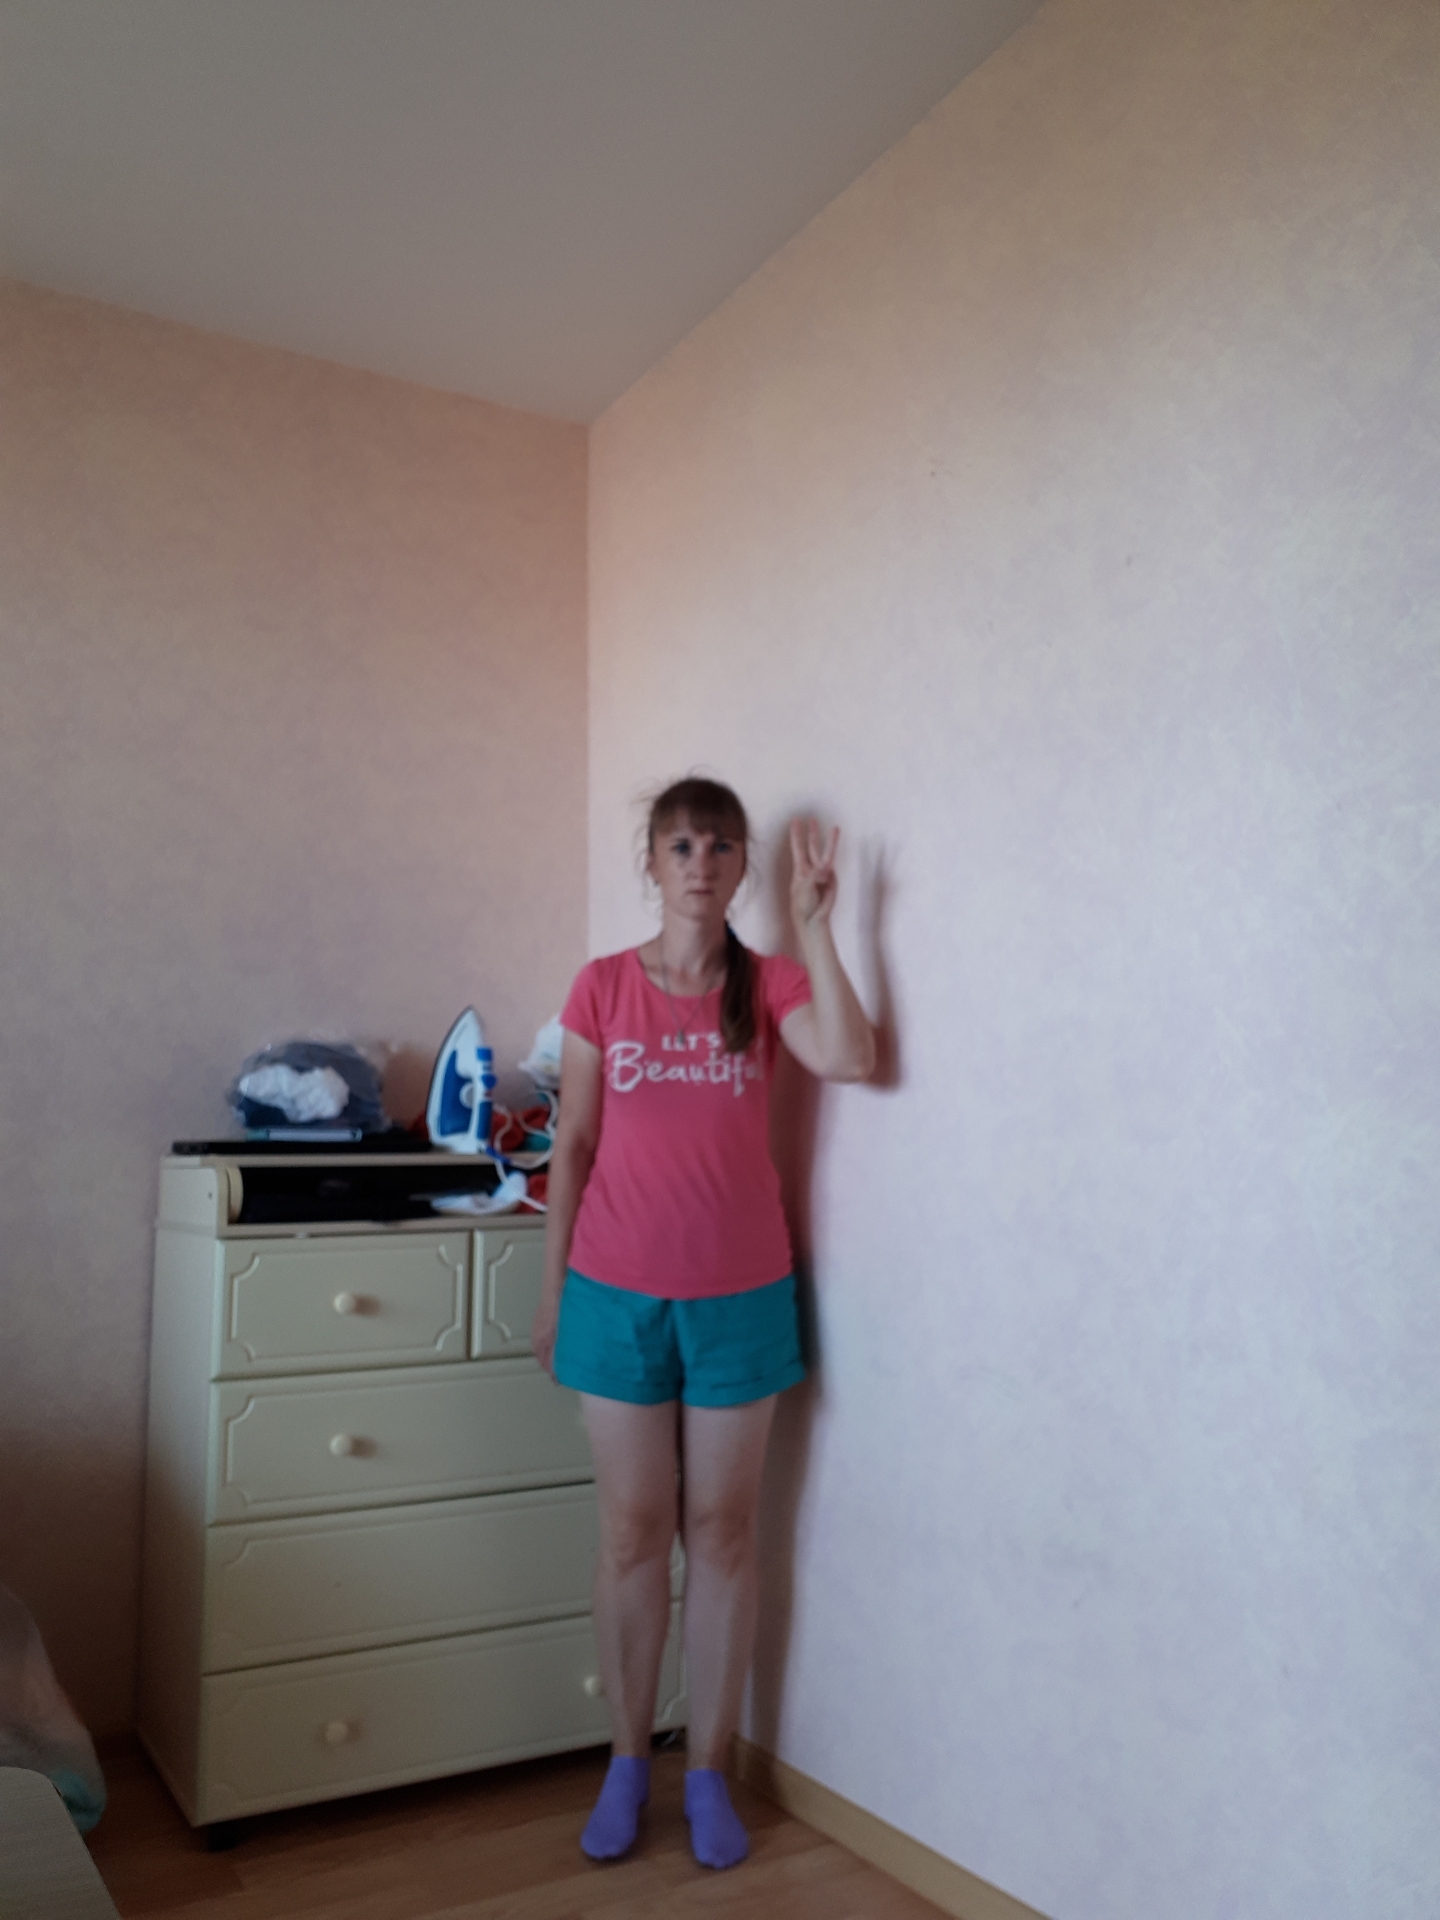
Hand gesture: three